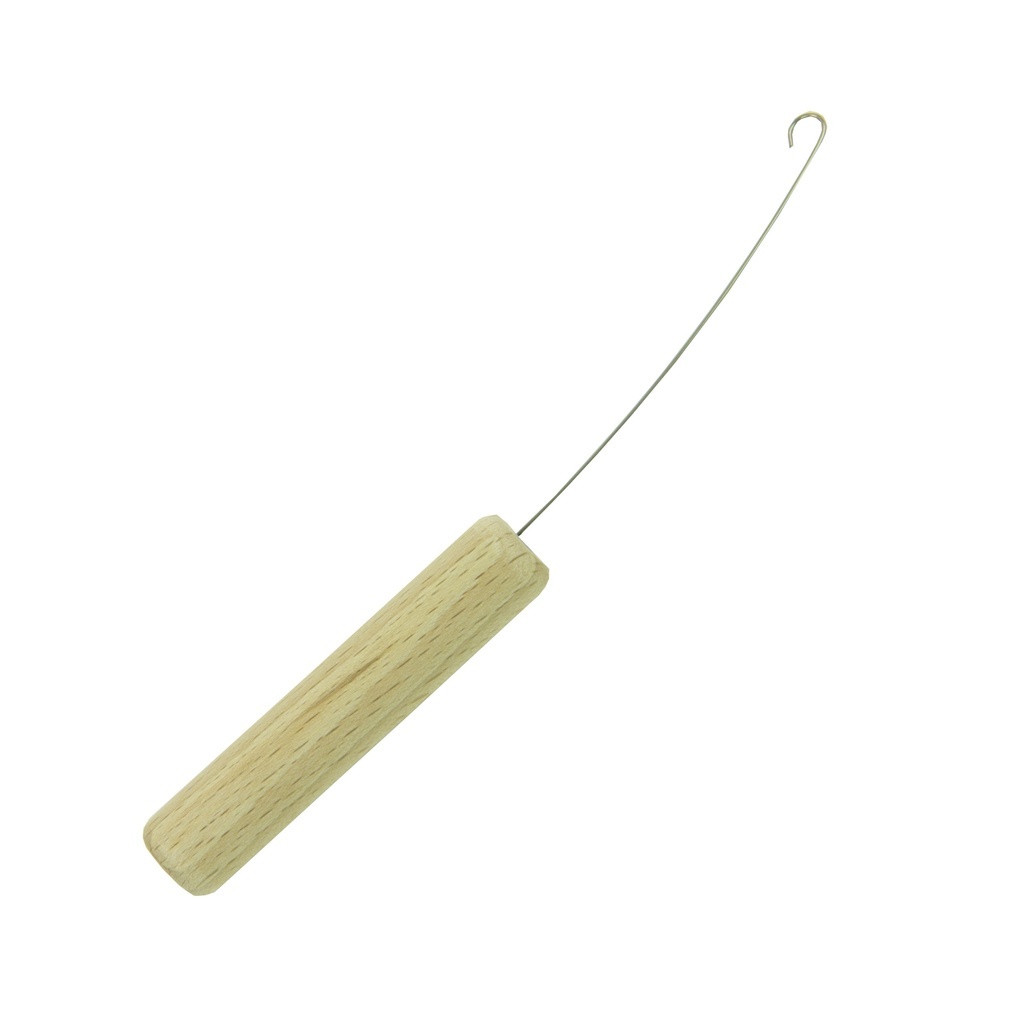
Louet Spinning Threading Hook - S10 Concept Spinning Wheel
Specially designed for the Louet S10 spinning wheels, these orifice hooks can be used on most any wheel.
Brand: Louet
Category: Arts & Entertainment > Hobbies & Creative Arts > Arts & Crafts > Art & Crafting Tool Accessories > Spinning Wheel Accessories > Orifice Hooks